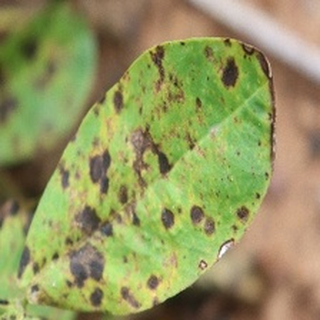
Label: groundnut_late_leaf_spot